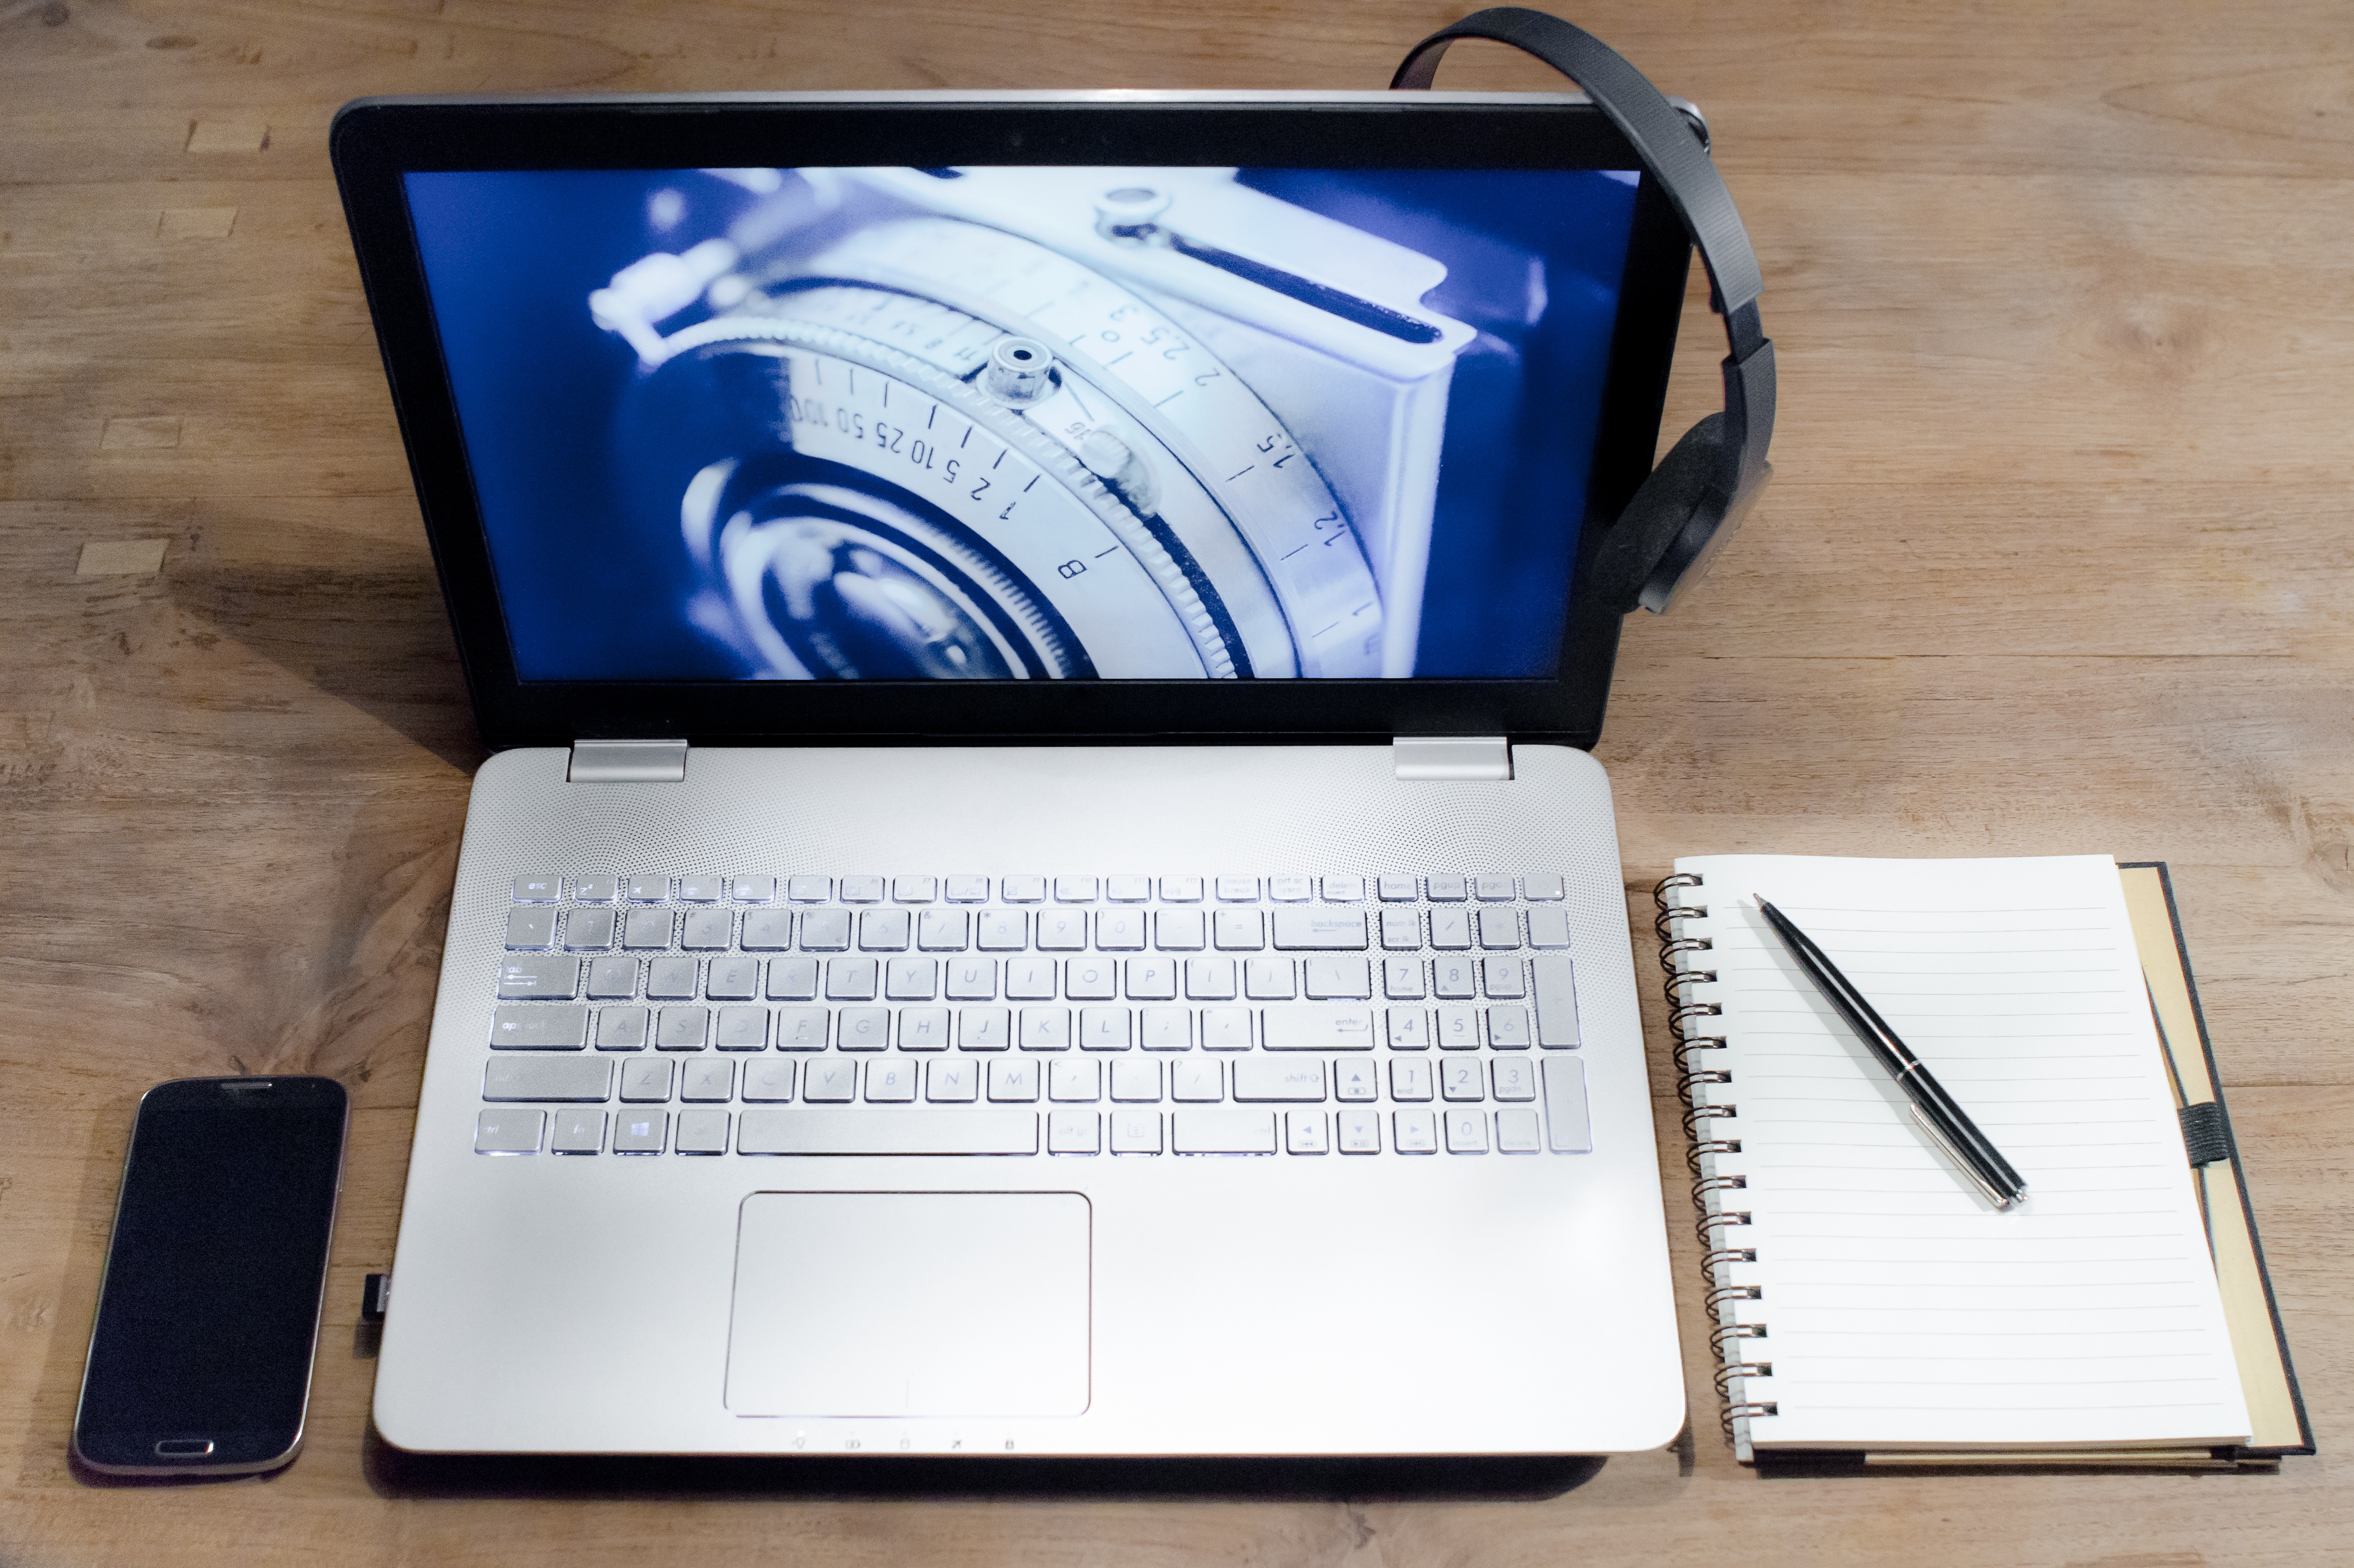
laptop, desk, notebook, computer, smartphone, writing, work, screen, working, table, keyboard, technology, camera, headphone, pen, photo, internet, office, business, paper, display, media, planning, document, multimedia, wireless, mobility, workplace, finance, work place, netbook, personal computer, electronic device, computer hardware